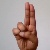
The image shows a hand gesture representing the letter 'U' in Indian Sign Language.